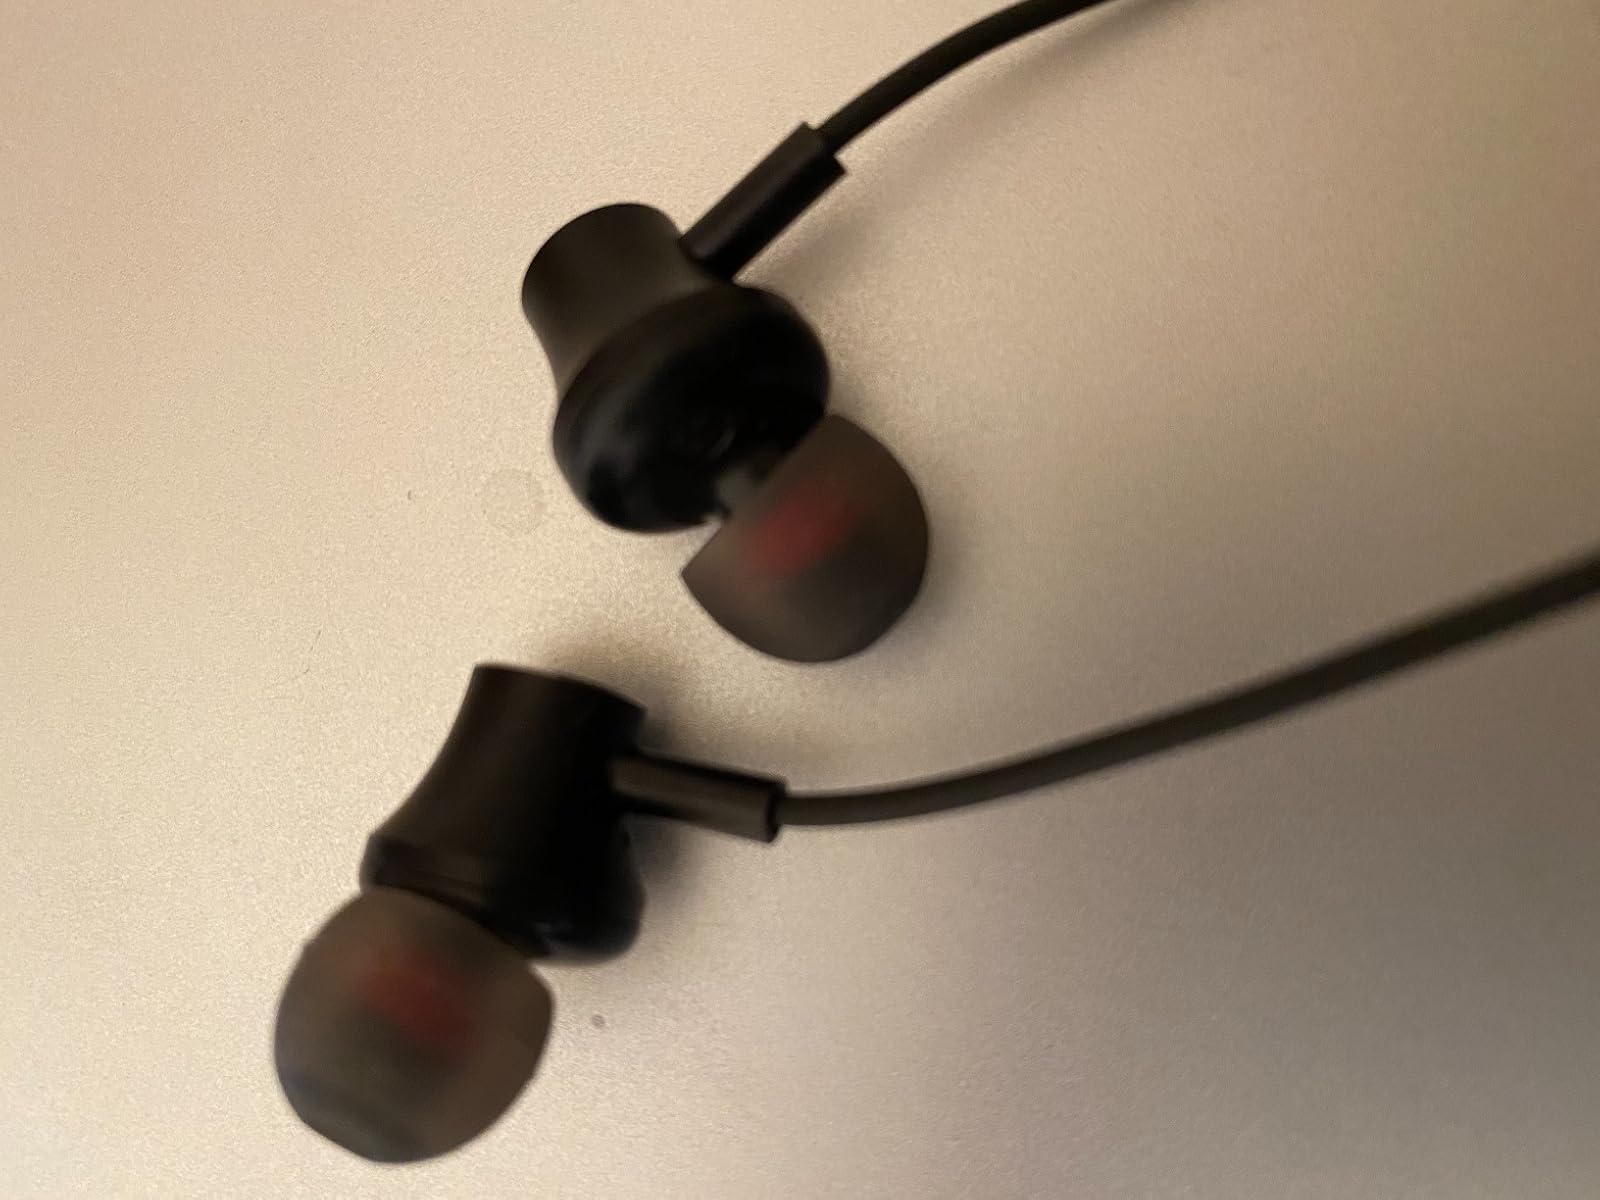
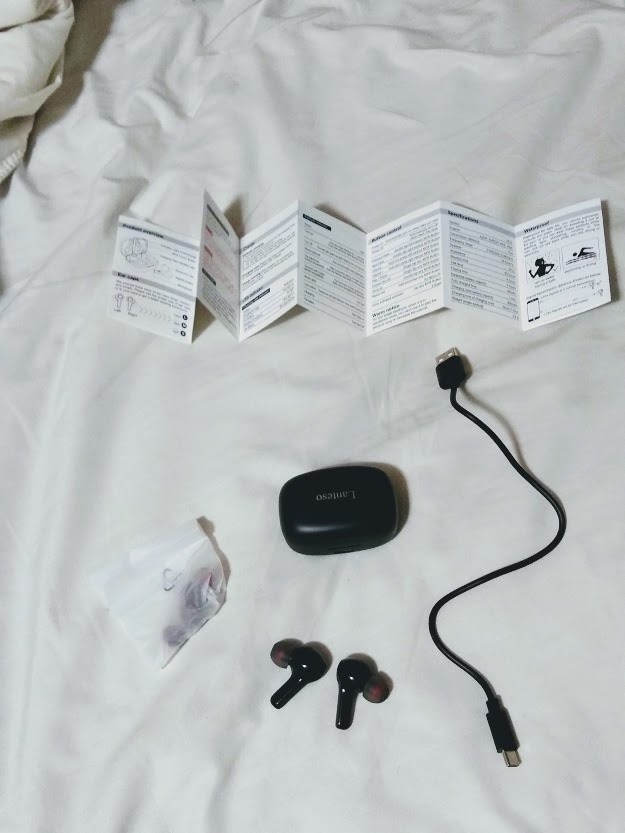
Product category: earbuds
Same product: no